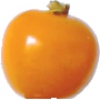
Label: Physalis 1